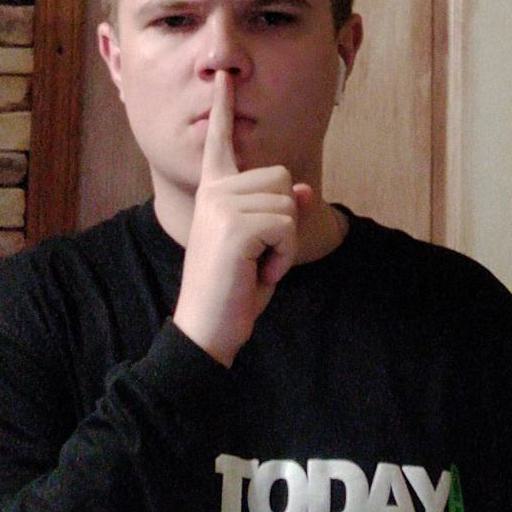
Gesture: mute